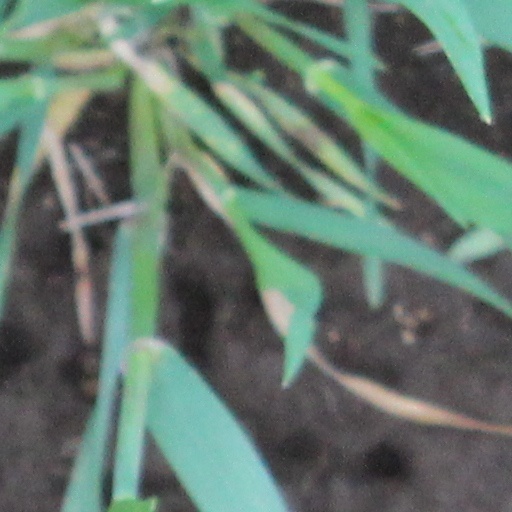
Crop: wheat